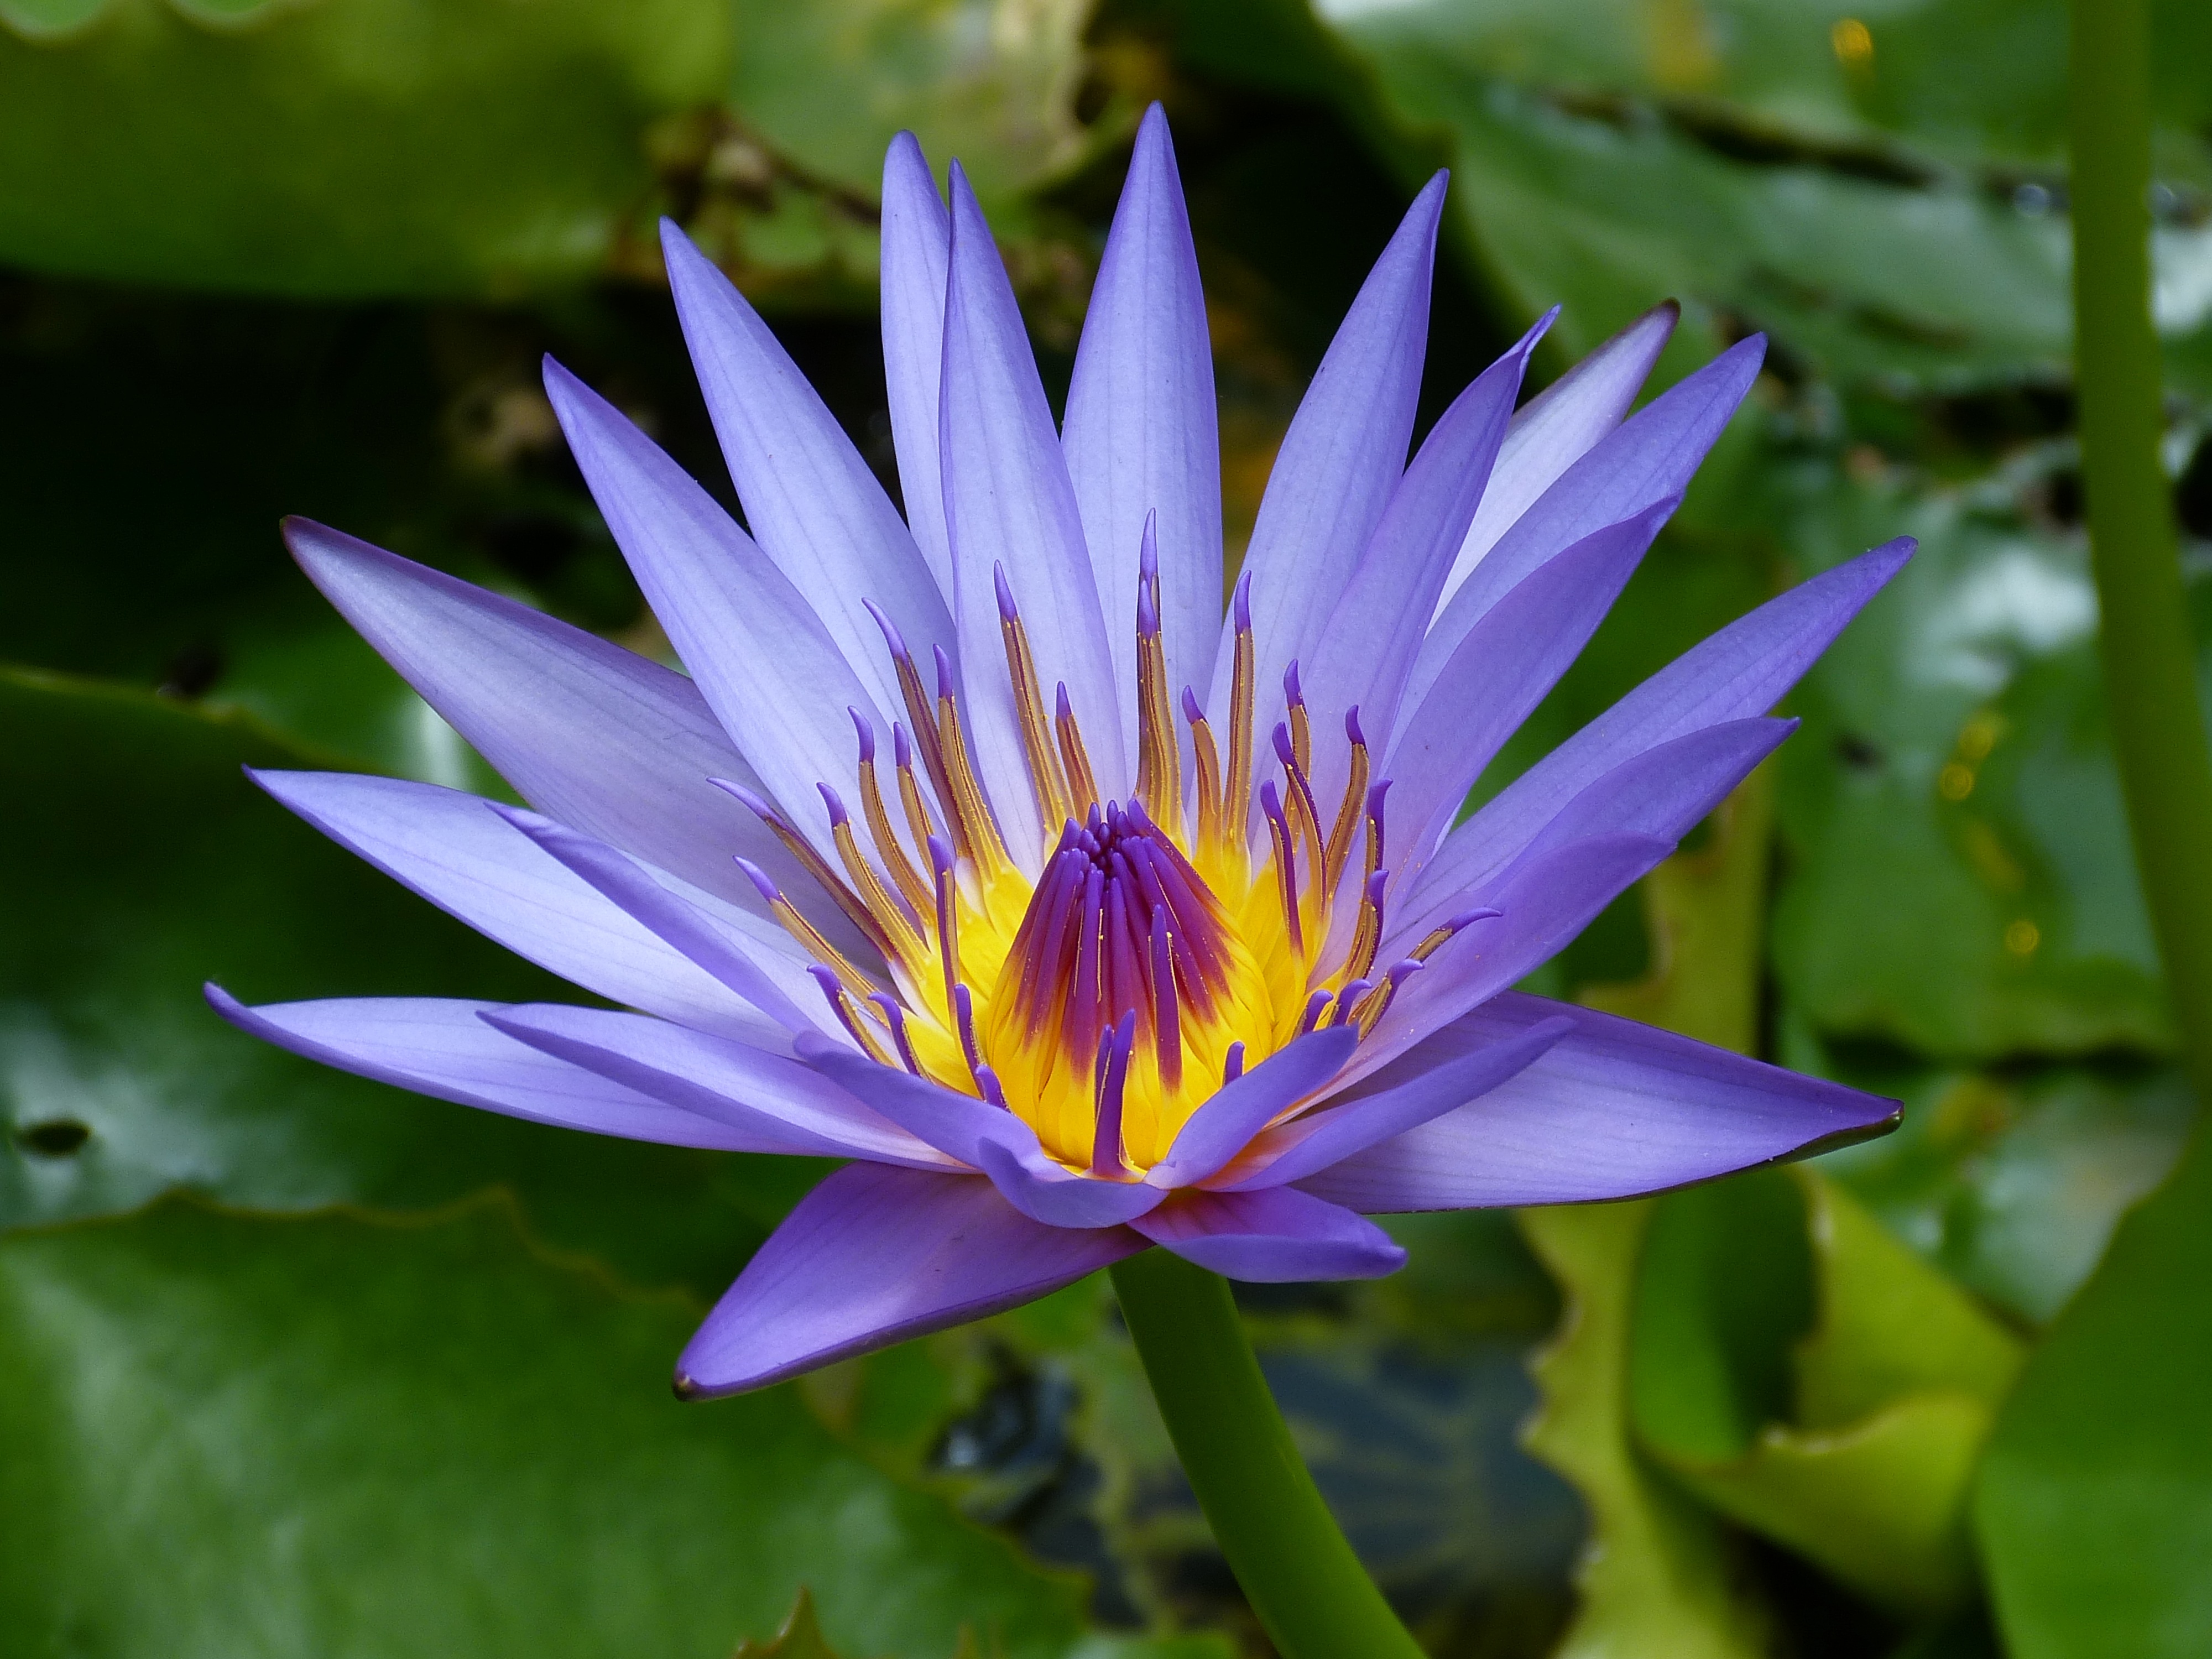
nature, blossom, plant, flower, purple, petal, bloom, pond, botany, blue, sacred lotus, aquatic plant, flora, water lily, wildflower, close up, new zealand, lotus, teichplanze, macro photography, flowering plant, land plant, lotus family